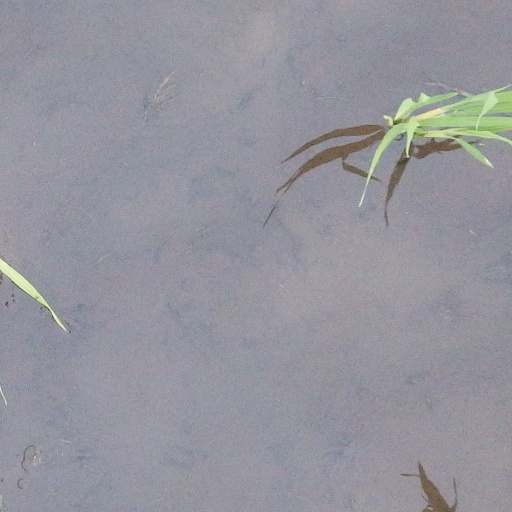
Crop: rice